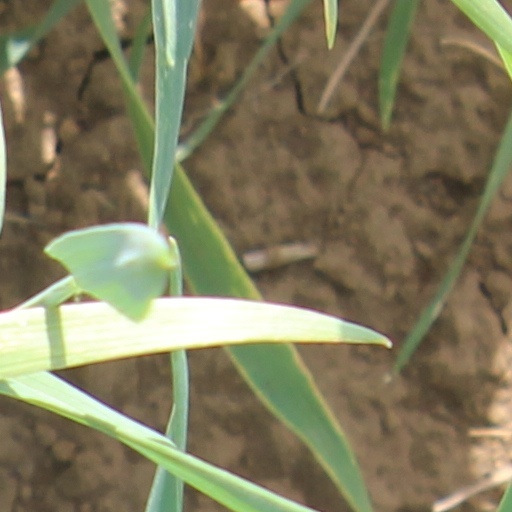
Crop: wheat